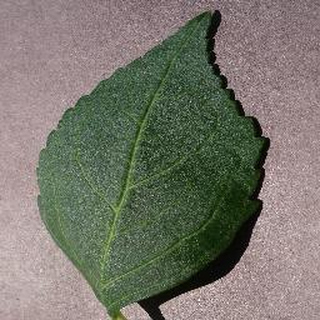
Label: healthy_cherry